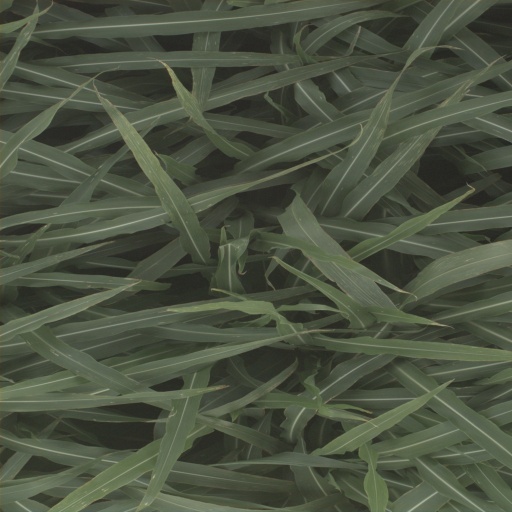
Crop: sorghum